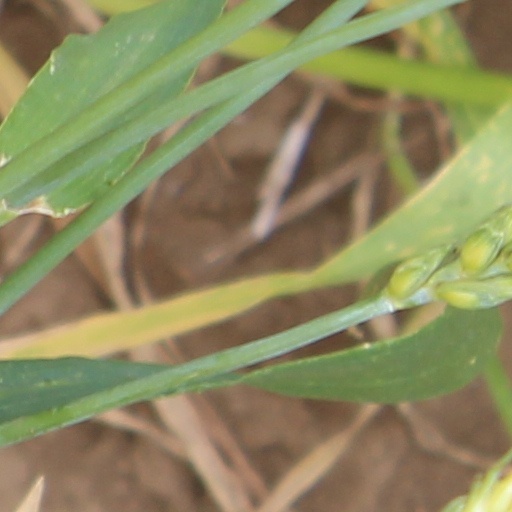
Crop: wheat